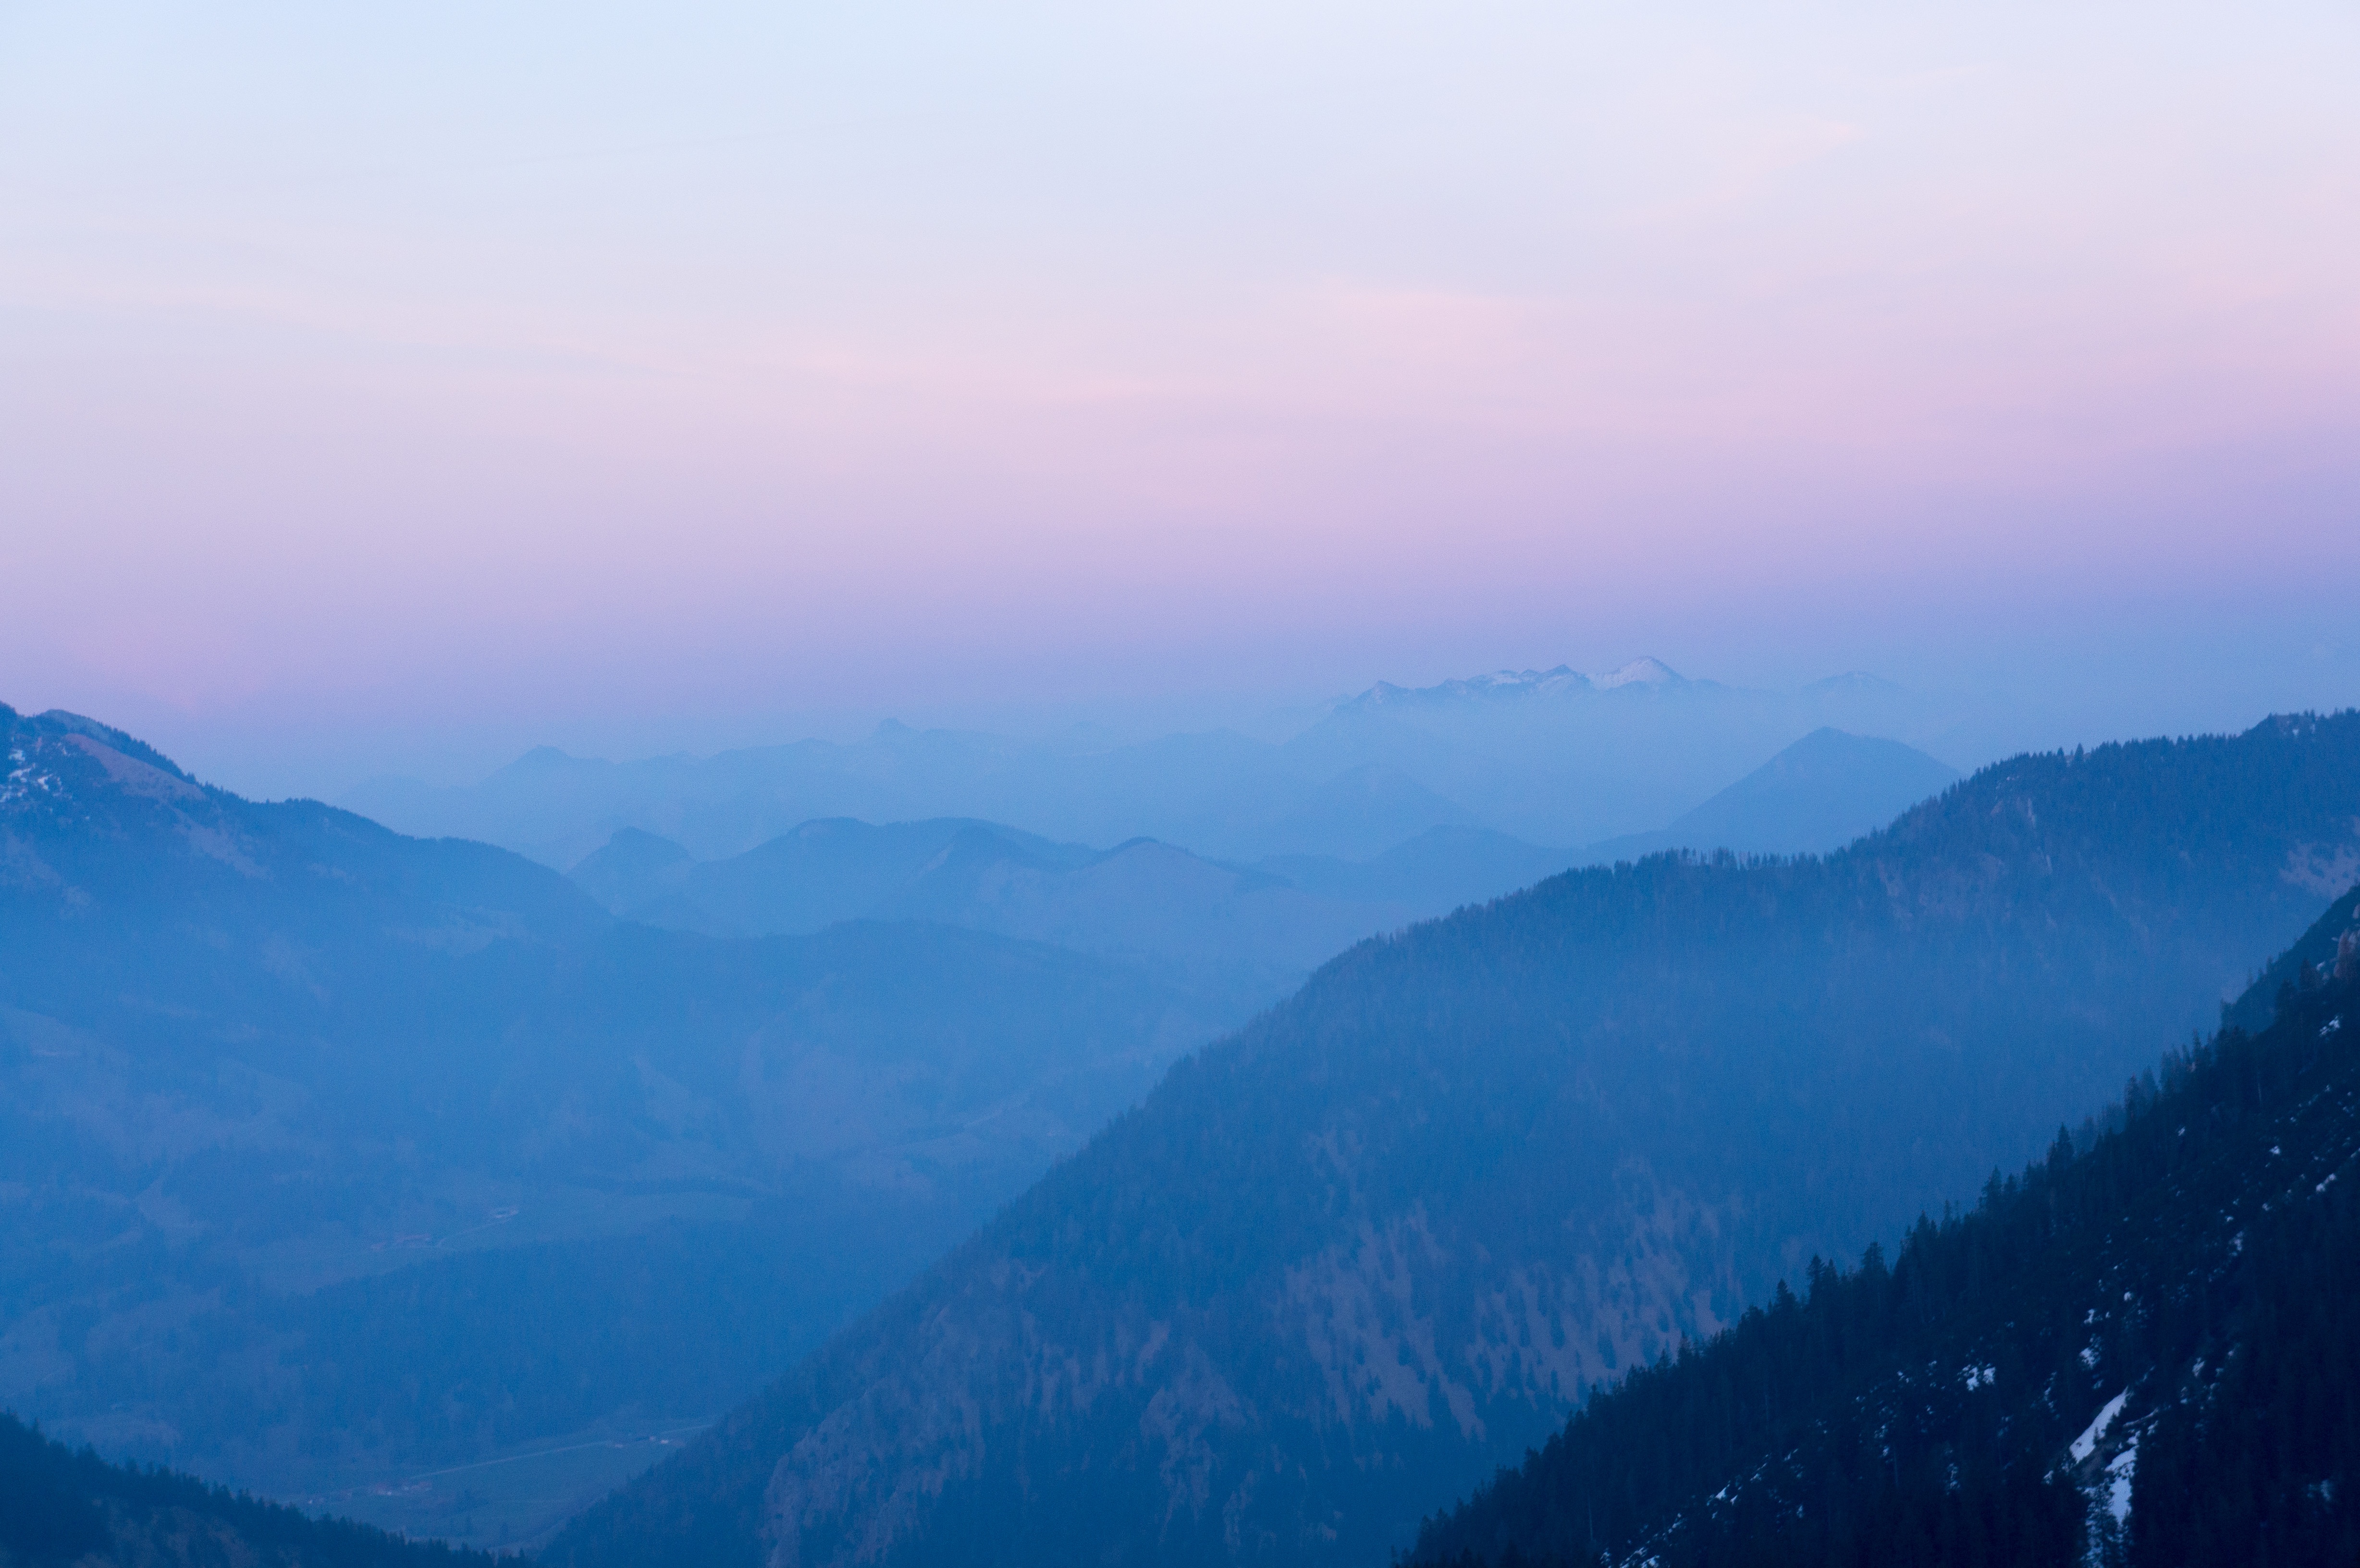
nature, mountain, sunrise, morning, hill, dawn, valley, mountain range, ridge, summit, alps, plateau, landform, geographical feature, atmospheric phenomenon, mountainous landforms